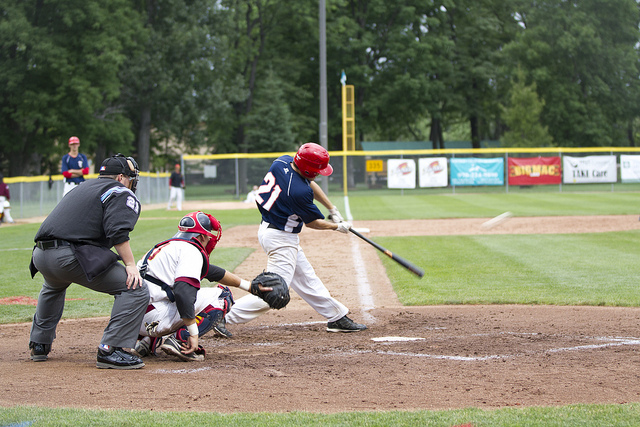
một người đàn ông đang xoay người để đánh quả bóng chày